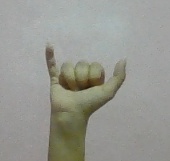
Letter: ya